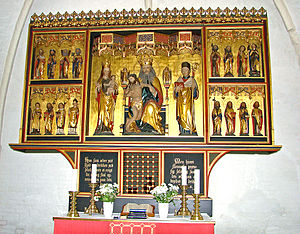
Ringkloster
Altertavlen fra Klosterkirken er nu i Østbirk Kirke
Ring Kloster var et nonnekloster under benediktinerordenen, der lå ved den sydøstlige ende af Skanderborg Sø. Det omtales første gang i 1203, men den nære beliggenhed til klosteret på Kalvø antyder at det er anlagt som dobbelt-kloster, og stammer så muligvis fra begyndelsen af 1100-tallet.